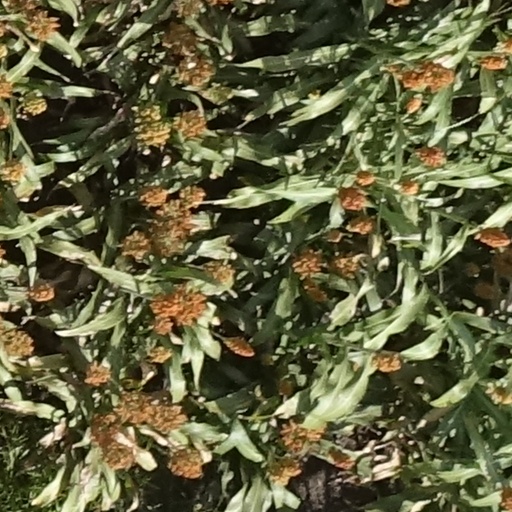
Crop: sorghum